Henry G. Connor

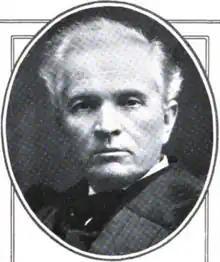

Henry Groves Connor (July 3, 1852 – November 23, 1924) was a United States district judge of the United States District Court for the Eastern District of North Carolina.